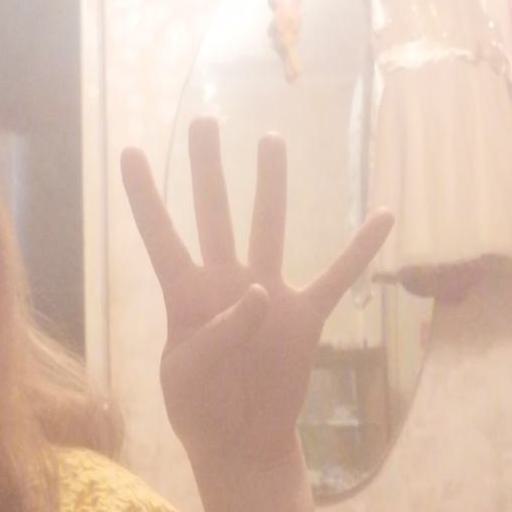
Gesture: four